Fudge 44

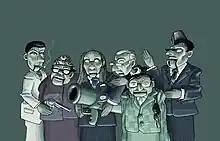
The Puppets from Fudge 44, Helmut Kollars illustration

Fudge 44 is a 2005 Irish film directed by Graham Jones. It is a mockumentary about six puppets in an insolvent Tokyo children's puppet theatre who locals believe came to life and robbed a nearby bank to avoid being put out of business.